Irreconcilables (Philippines)

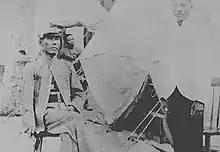
Apolinario Mabini sits outside his tent in Guam -- 1902

On February 12, 43 prisoners and 15 servants disembarked at Piti and trekked for two miles to Asan, where they were initially housed under guard in tents. Construction of the prison was completed on March 22. Prison facilities included exercise equipment, a small library, a dining room, and a kitchen separated from the prison barracks run by servants. Each prisoner was assigned 28 square feet of floor space, an army cot, and shelf space for personal items.